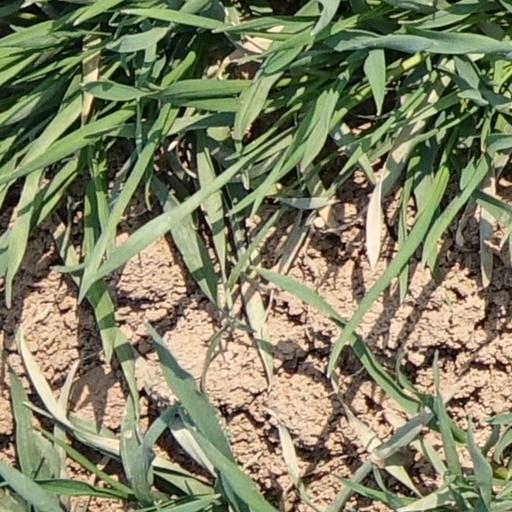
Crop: wheat